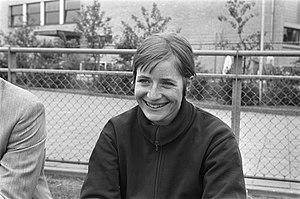
Wilhelmina Catharina Maria Martina « Wilma » van Gool-van den Berg est une athlète néerlandaise spécialiste du sprint. Son club était le De Keijen ; elle mesurait 1,65 m pour 59 kg.